Eduard Löwen

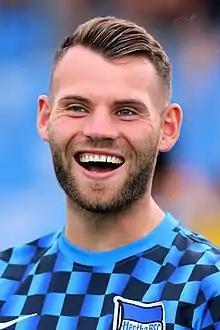
Löwen with Hertha BSC in 2019

Eduard Löwen (born 28 January 1997) is a German professional footballer who plays as a midfielder for Major League Soccer club St. Louis City SC.